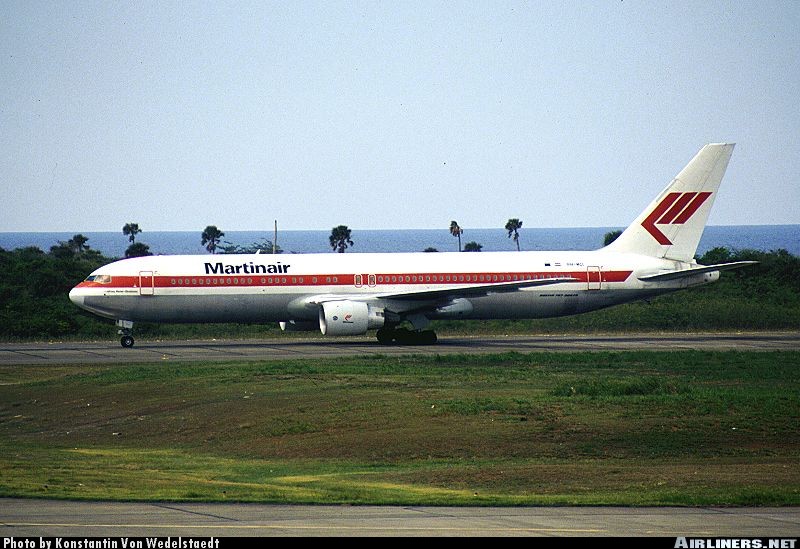
Vehicle type: Planes